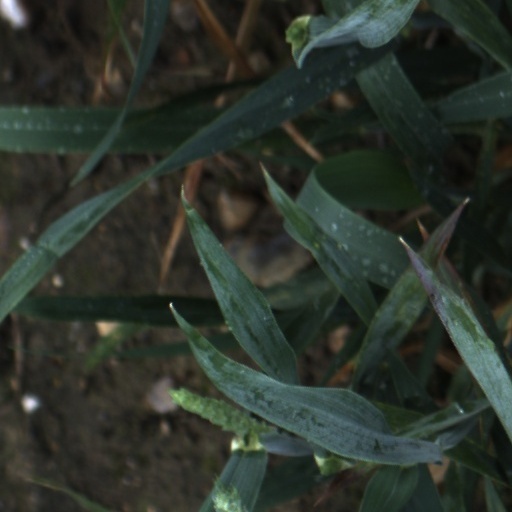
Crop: wheat